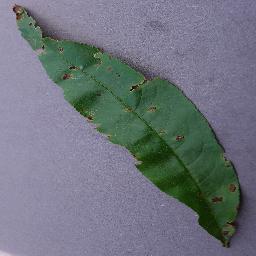
Label: Peach___Bacterial_spot